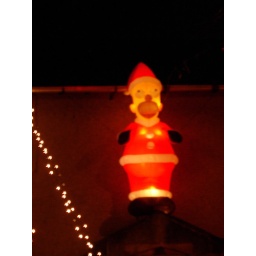
A giant Homer Simpson wearing a Santa outfit pins himself against someone's house wall (24th December, 2005)